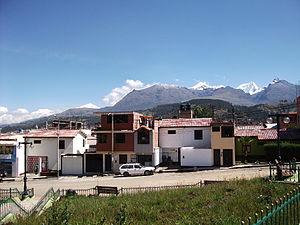
La « Très Noble et Généreuse Ville de Huaraz » et « Capitale de l'Amitié Internationale » se situe dans la partie centrale de la Cordillère des Andes péruvienne, au centre du département de Ancash, sur la rive droite de la rivière Santa à 3 052 m d'altitude dans la vallée Callejón de Huaylas.
Le Vallunaraju, ou Wallunaraju, est une montagne de la cordillère Blanche dans les Andes péruviennes. Elle s'élève à 5 686 m d'altitude et est située dans la province de Huaraz, dans la région d'Ancash. Le Vallunaraju se trouve au sud-ouest du Ranrapalca et de l'Ocshapalca.